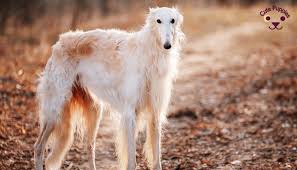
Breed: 226-n000064-borzoi